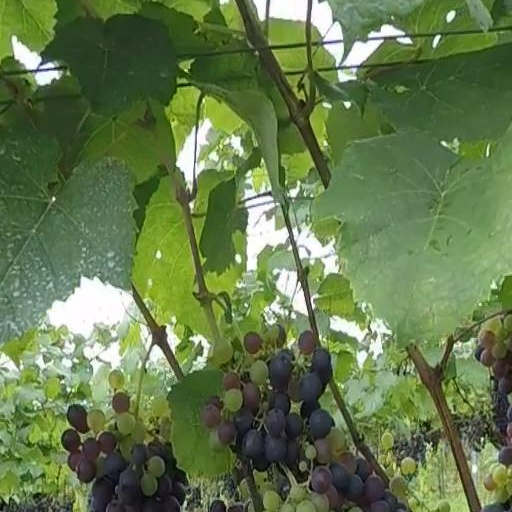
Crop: grape